Tsukune

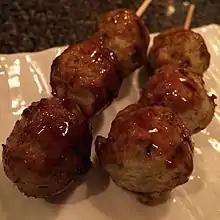
"Tsukune"

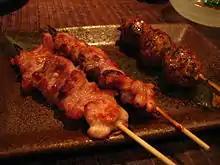
"Seseri" (left) and "tsukune" (right)

Thickeners are added to ground material, such as beef, pork, or fowl, and occasionally fish or lamb. The mixture is then kneaded and molded into a dumpling or skewered.